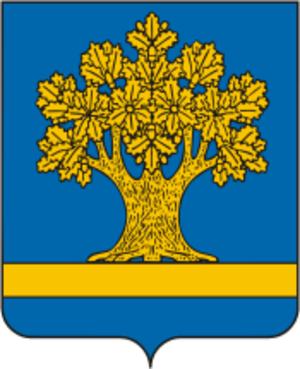
Doubovka est une ville de l'oblast de Volgograd, en Russie, et le centre administratif du raïon Doubovski. Sa population s'élevait à 14 331 habitants en 2013.